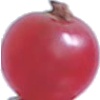
Label: Redcurrant 1